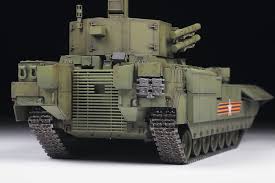
Label: BMP